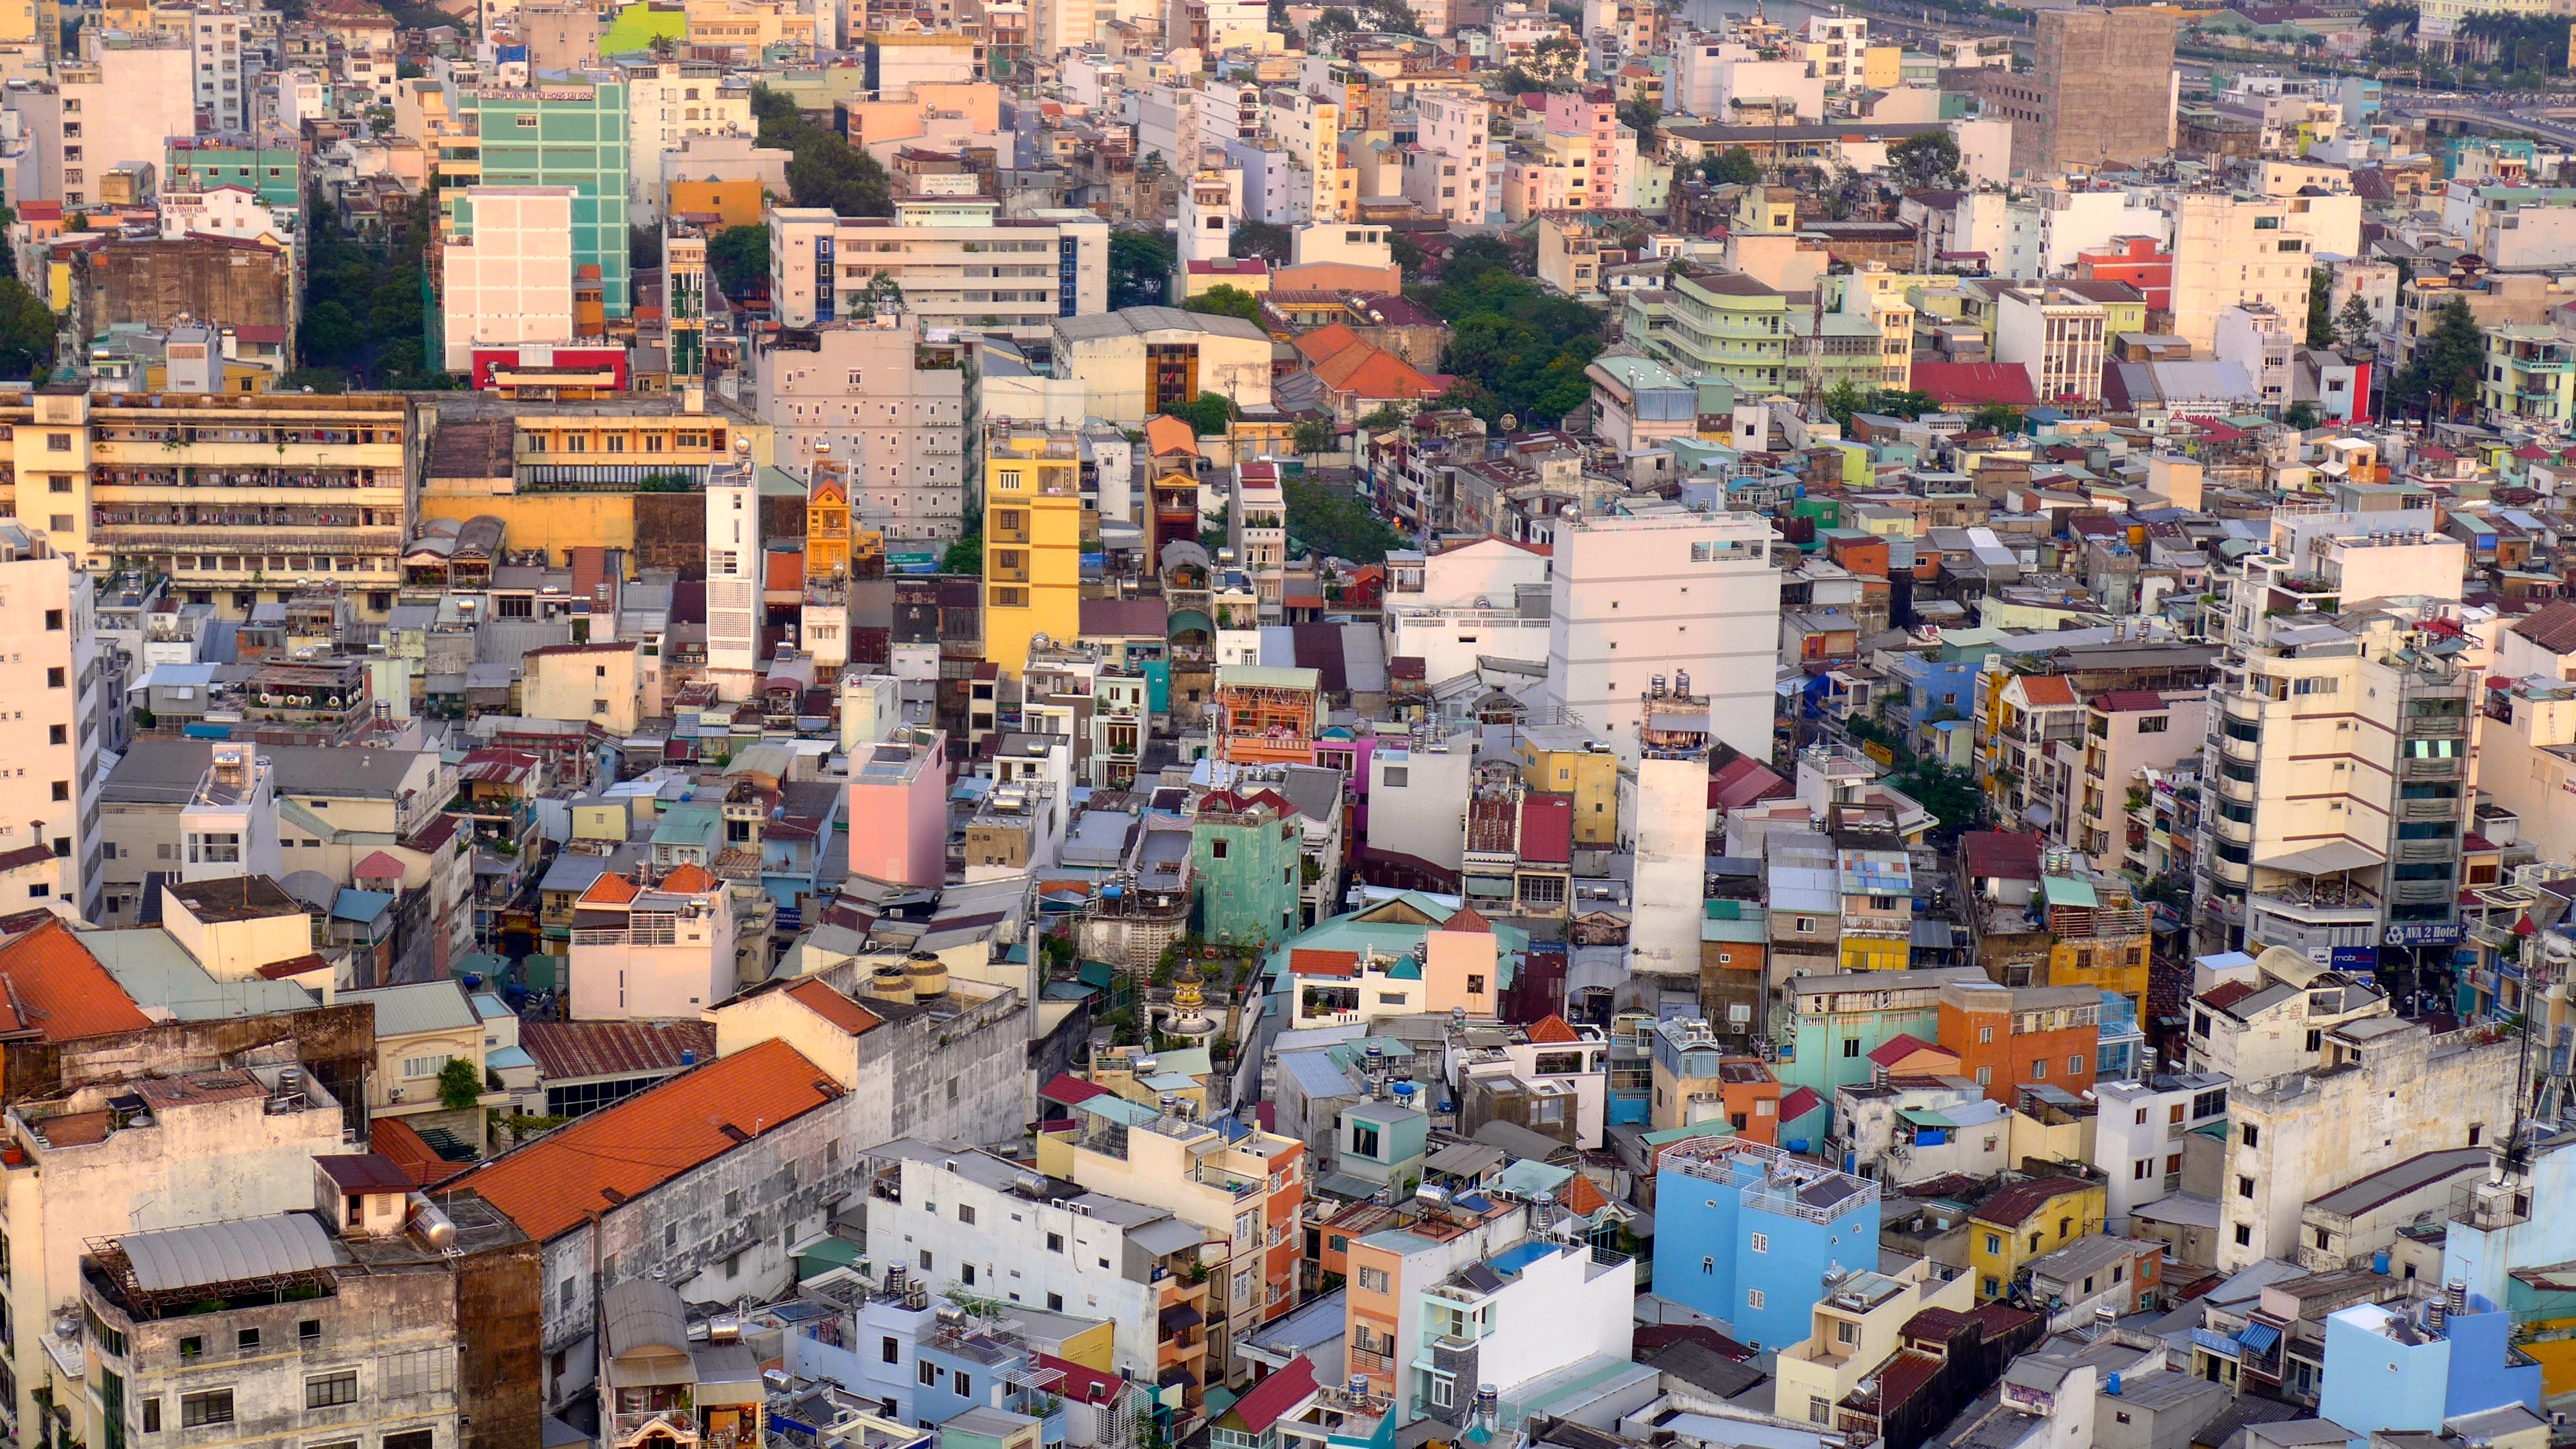
skyline, town, city, cityscape, panorama, downtown, suburb, slum, metropolis, neighbourhood, aerial photography, residential area, geographical feature, human settlement, metropolitan area